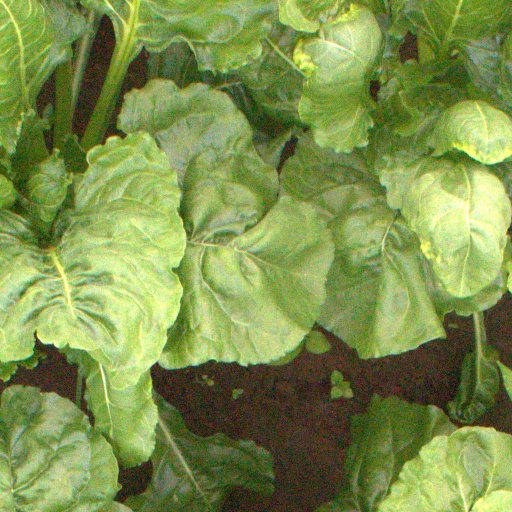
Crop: sugar beet